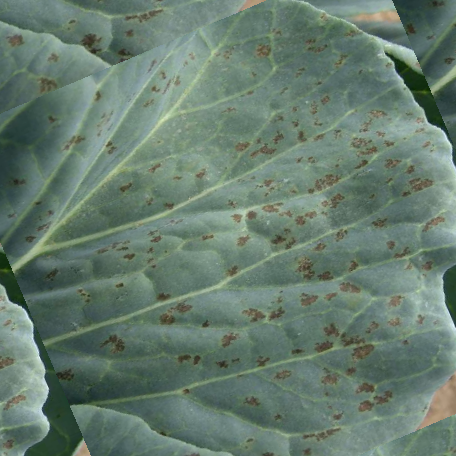
Label: Downy Mildew